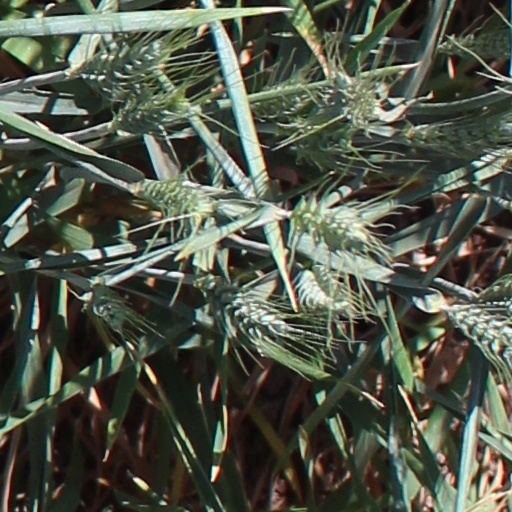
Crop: wheat